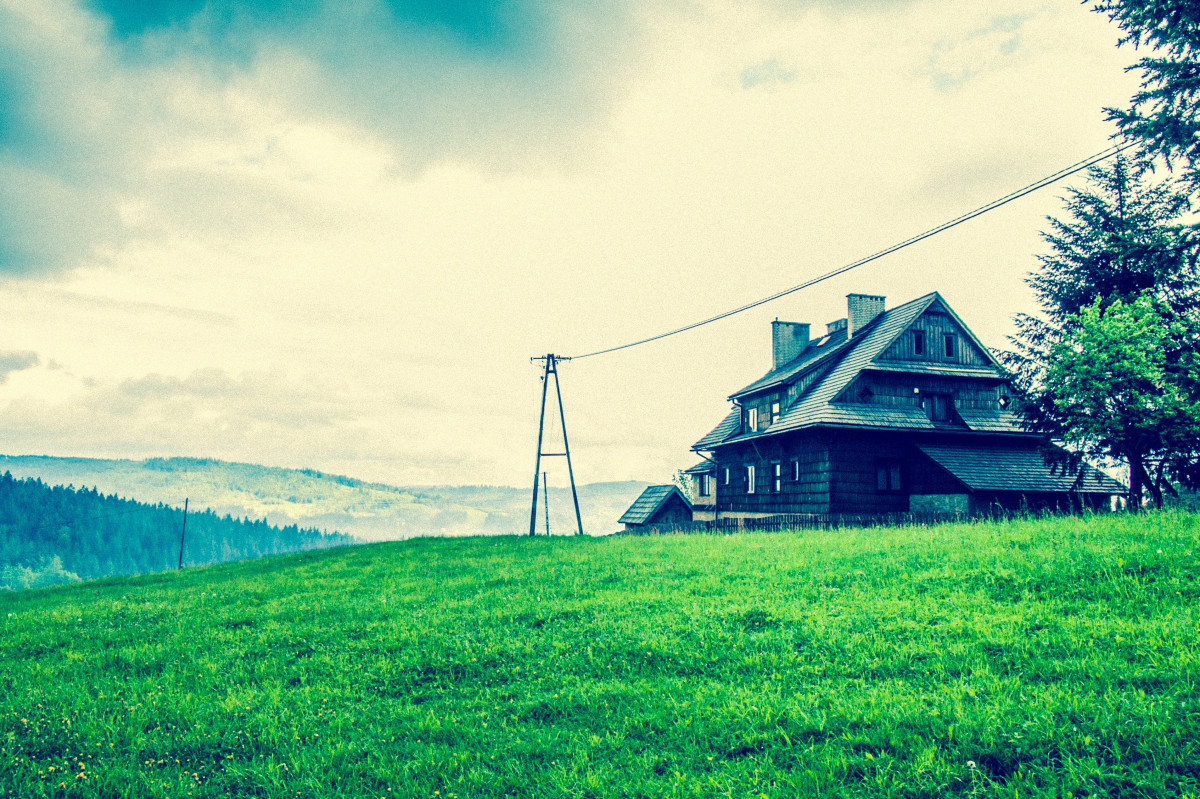
Tags: tree, nature, grass, horizon, cloud, sky, field, farm, lawn, meadow, prairie, sunlight, morning, hill, flower, green, agriculture, plantation